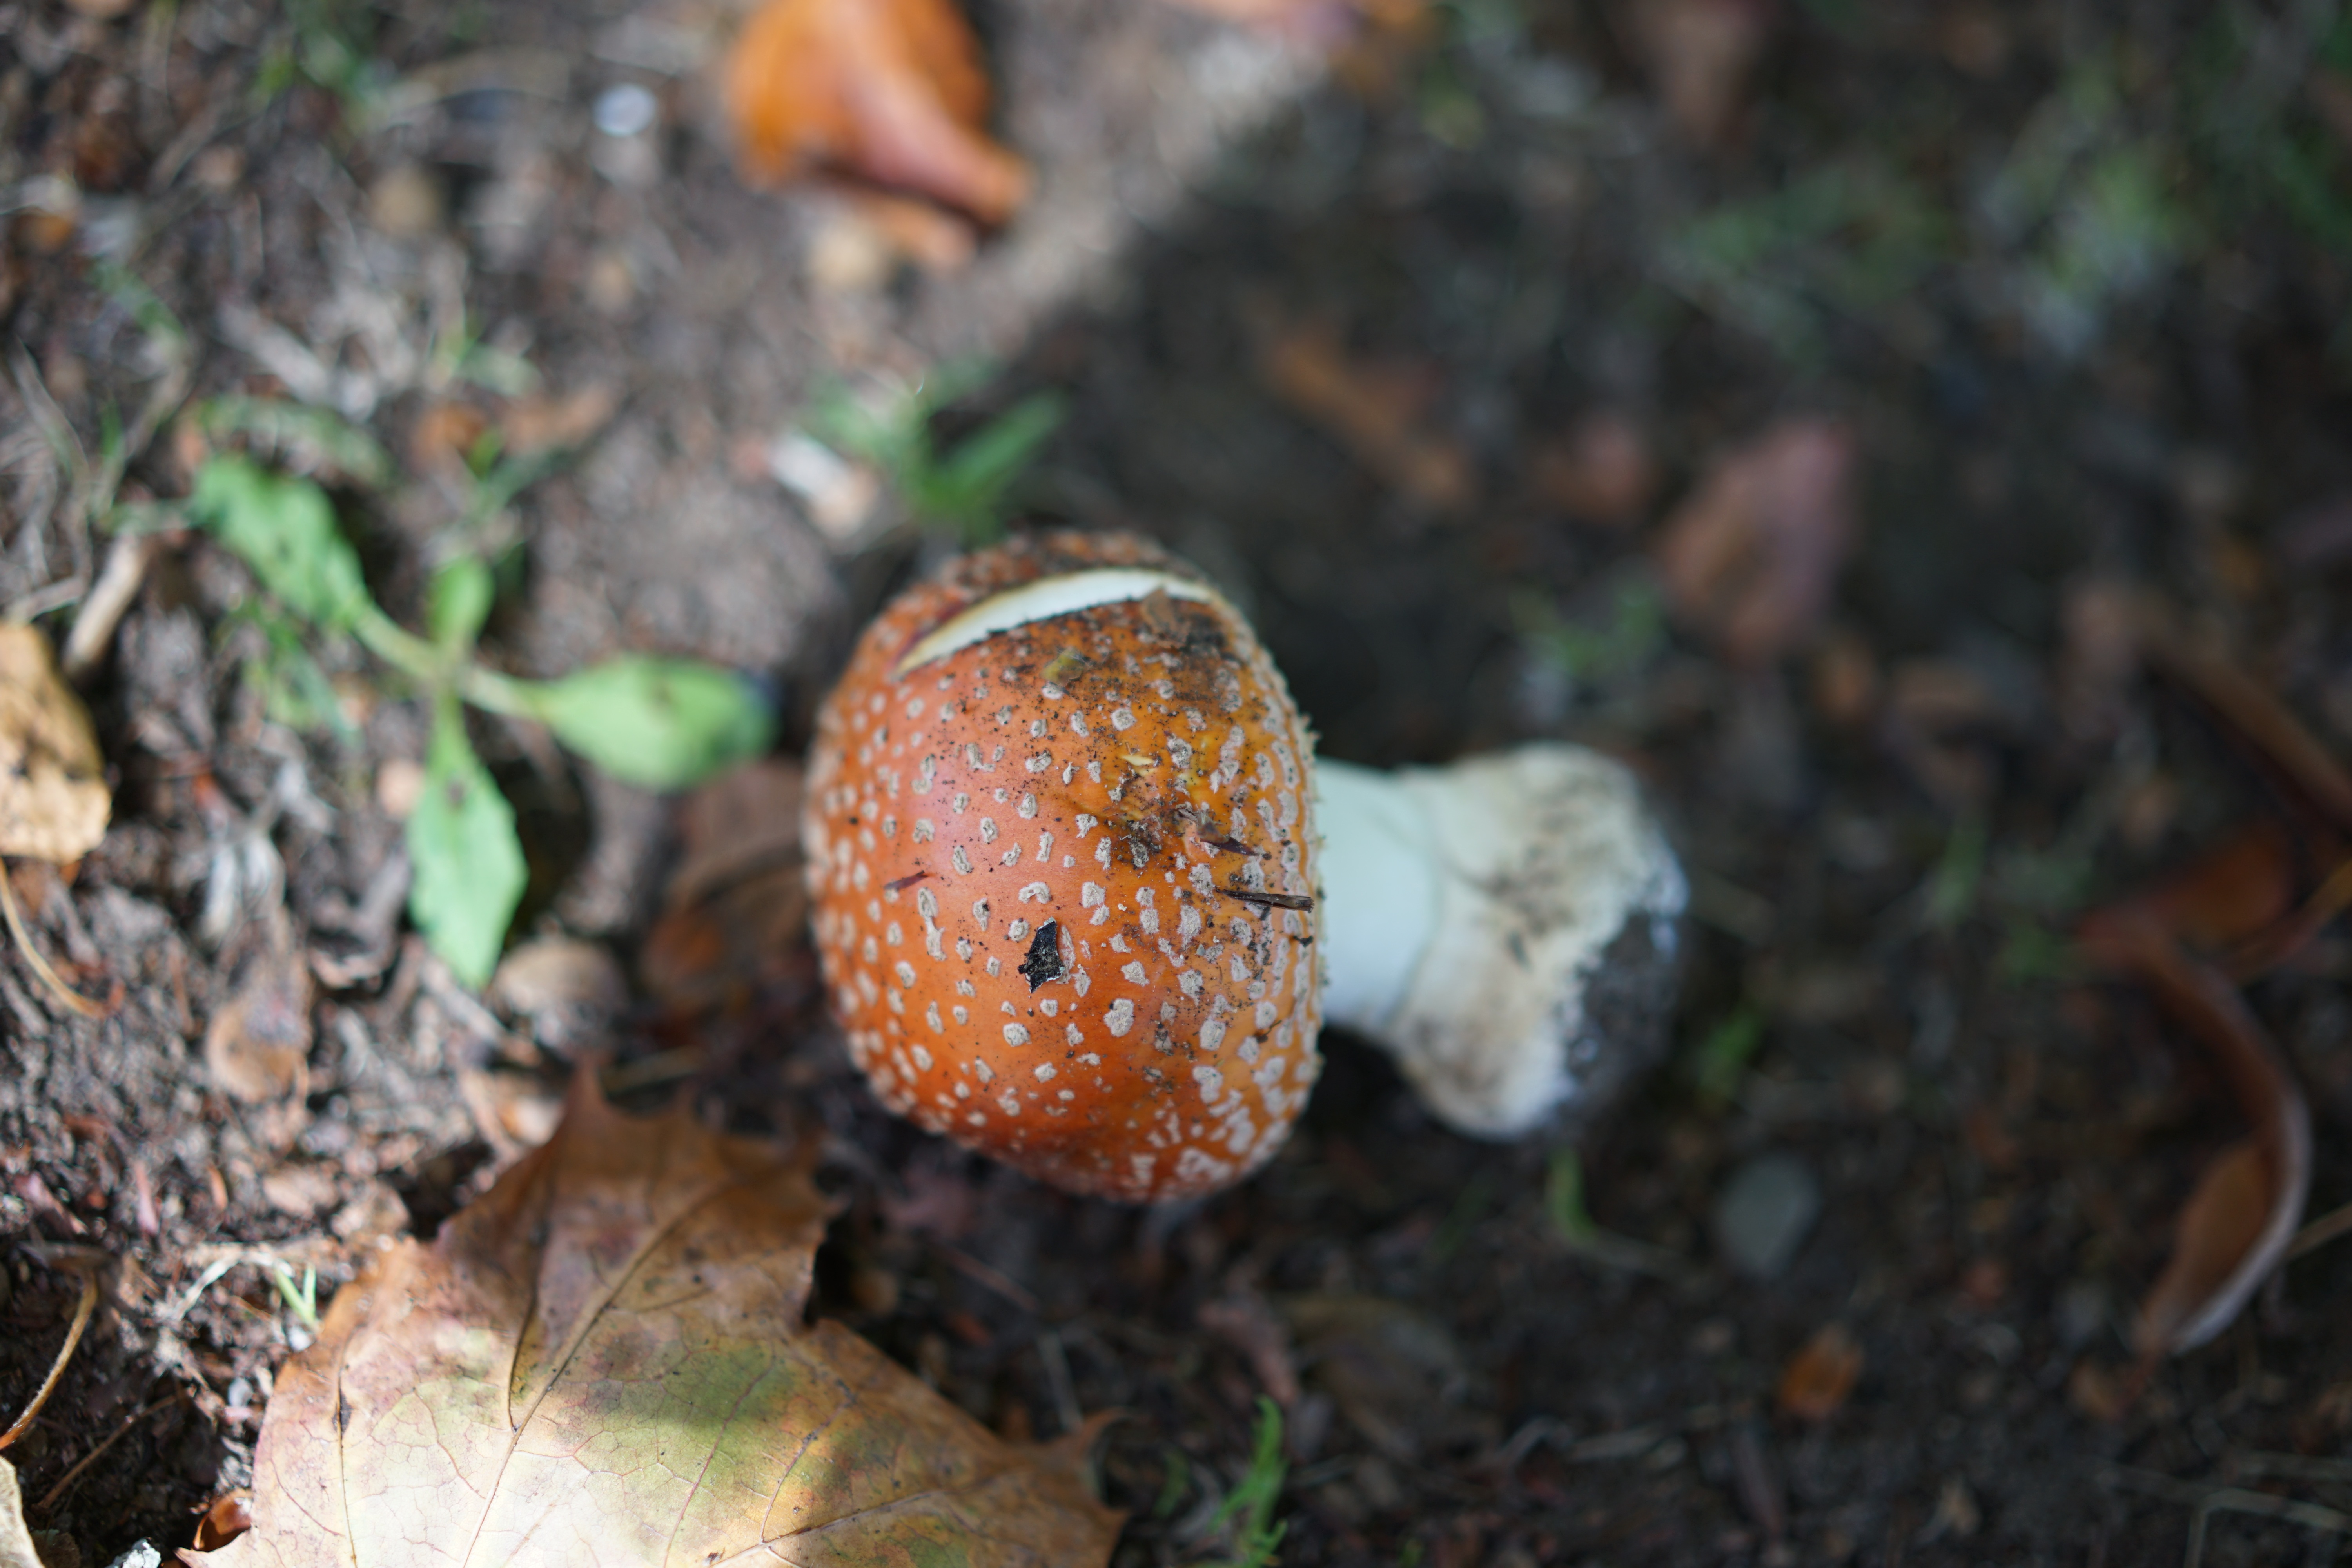
tree, nature, forest, leaf, flower, wildlife, autumn, soil, mushroom, flora, season, fauna, fungus, woodland, macro photography, edible mushroom, agaricomycetes